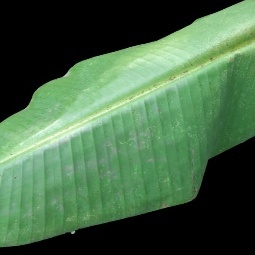
Label: Healthy